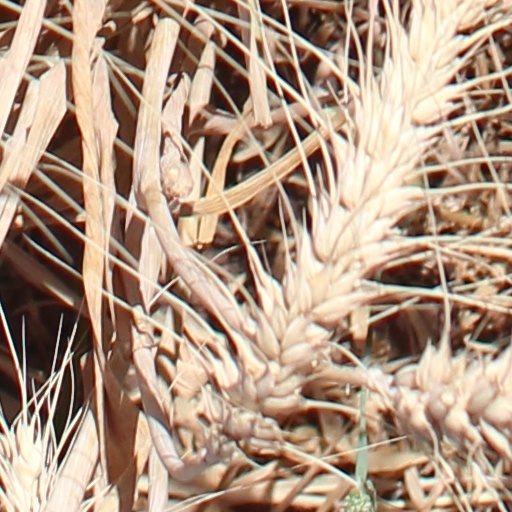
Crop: wheat